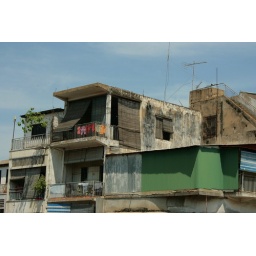
against blue sky